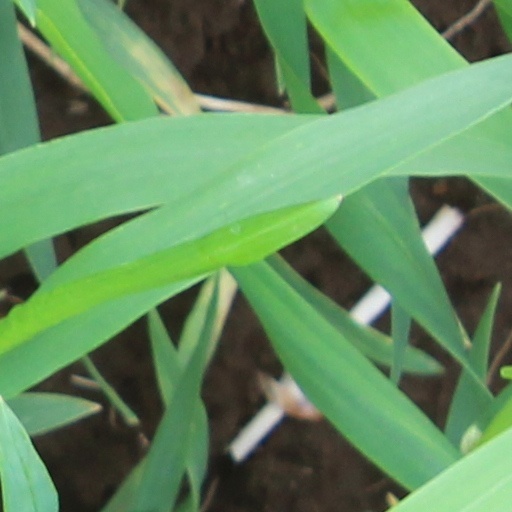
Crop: wheat